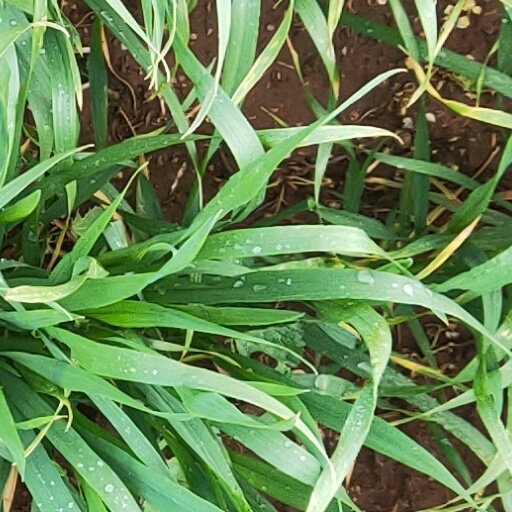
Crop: wheat